Political representation of nature

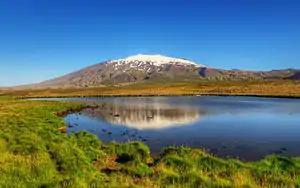
Snæfellsjökull, a glacier in the Snæfellsnes peninsula in Iceland, was a nominee to run in the 2024 Icelandic presidential elections.

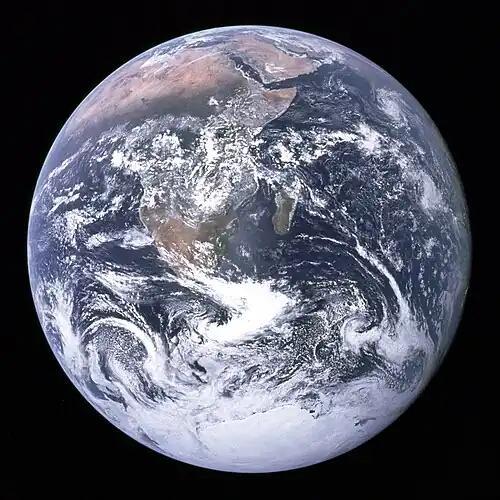
In 2024, The Planetary Democrats nominated planet Earth as a symbolic candidate for the European Parliament election.

Political representation of nature is the concept and practice of granting political or institutional standing to nonhuman entities—such as animals, plants, and ecosystems—within governance systems. This concept has developed to incorporate natural entities in political decision-making, reflecting debates about the effectiveness of human-centered governance in environmental protection.